Nihilism

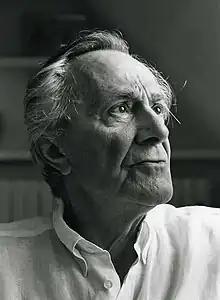
Exploring antifoundationalism, Jean-Francois Lyotard challenged metanarratives that aim to provide universal frameworks of rational understanding.

Various forms of nihilism belong to the fields of ethics and value theory, questioning the existence of values, morality, and the meaning of life.